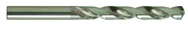
8.8mm Dia-Carbide GP Jobber Drill-118° Point-Bright
Item #: GD1107320088000 Manufacturer: Guhring Mfg #: 9007320088 Technical Specifications: •Angle: 118° Standard Point •Brand Name: Guhring •Coating: Bright •Decimal Equivalent: .3465 •Description: Metric Size •Drill Diameter: 8.8mm •Flute Length: 81mm •Material: Carbide •Overall Length: 125mm •Series: Series 732 Description: •Solid carbide •118° Faceted point •Good for use with universal steels, general steels, brass, cast iron, aluminum and alloys Shipping Info: •Actual Weight - .3795
Brand: ET02 Cutting to Endmills
Category: Hardware > Tools > Drills > Drill Presses